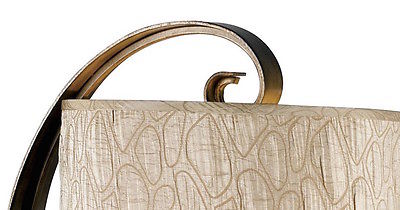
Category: lamp